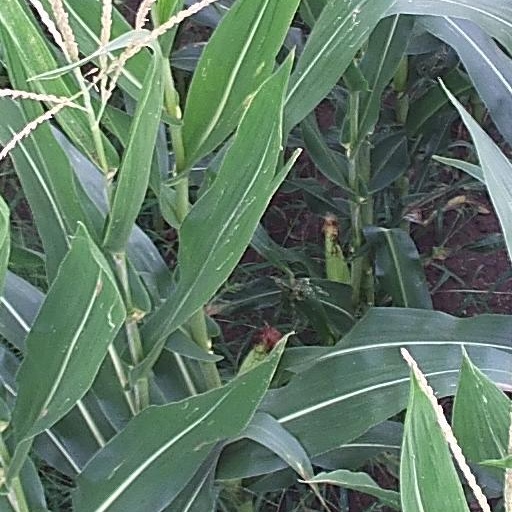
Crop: maize; corn